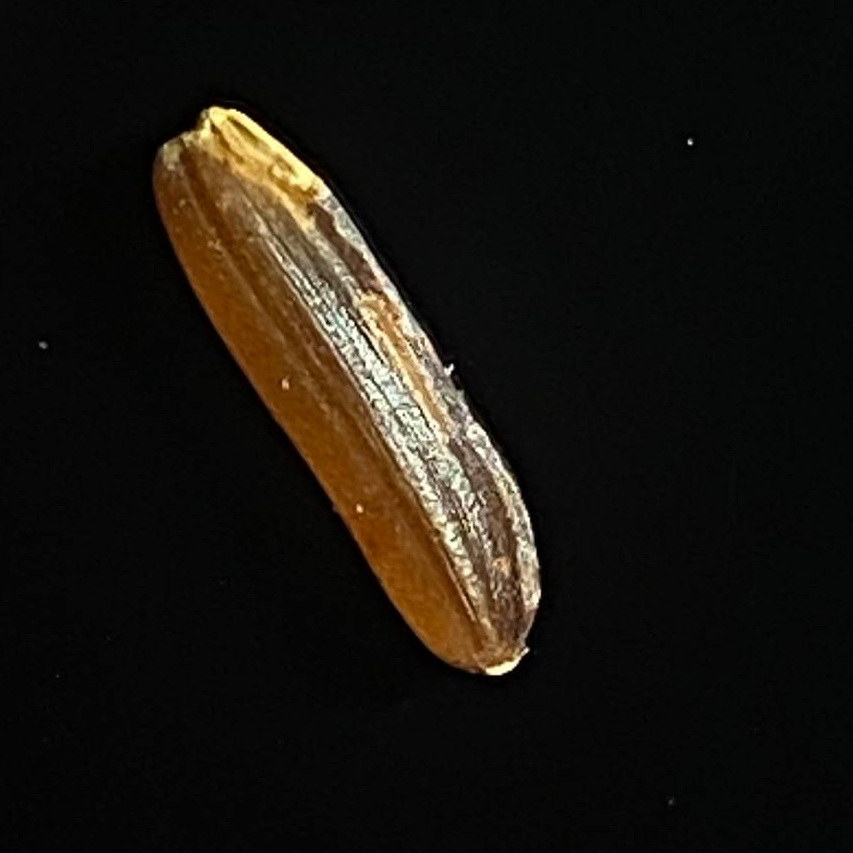
Rice variety: Red_Cargo